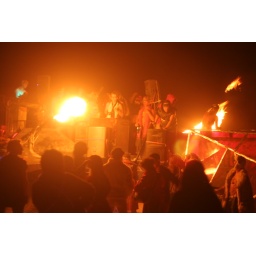
A giant articulated art car blowing fire balls over the crowd, everyone is dancing to some crazy electro music